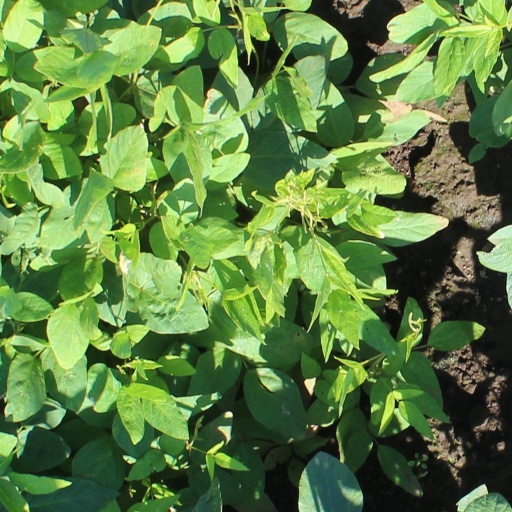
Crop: soybean